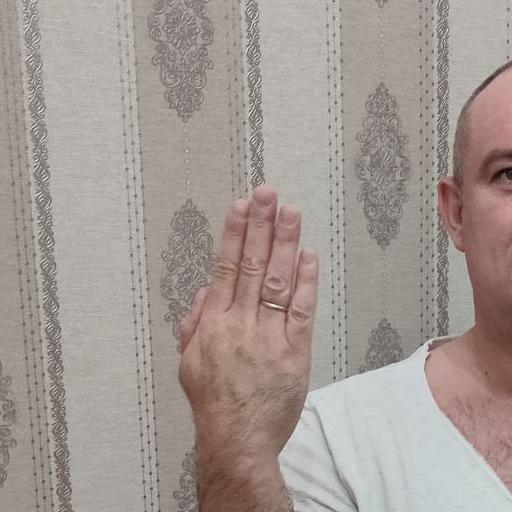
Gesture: stop_inverted